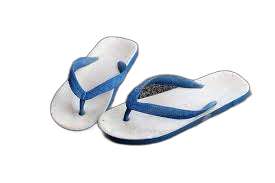
Waste category: shoes